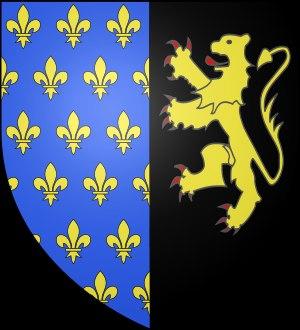
Le terme courtoisie héraldique désigne la modification d'un blason faite dans un but esthétique, d'équilibre ou d'harmonie.